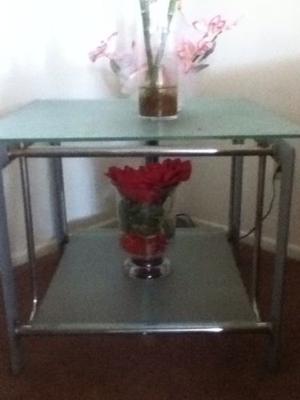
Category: table